Human uses of animals

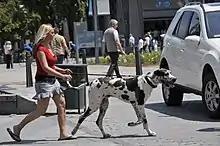
A pet dog

A wide variety of animals are used as pets, from invertebrates such as tarantulas and octopuses, insects including praying mantises, reptiles such as snakes and chameleons, and birds including canaries, parakeets and parrots. However, non-human mammals are the most popular pets in the Western world, with the most utilized species being dogs, cats, and rabbits. For example, in America in 2012 there were some 78 million dogs, 86 million cats, and 3.5 million rabbits. Anthropomorphism, the attribution of human traits to non-human animals, is an important aspect of the way that humans relate to other animals such as pets. There is a tension between the role of other animals as companions to humans, and their existence as individuals with rights of their own; ignoring those rights is a form of speciesism.